IXS Enterprise

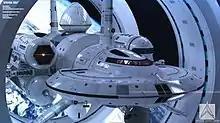
The IXS "Enterprise" as imagined by Mark Rademaker

IXS "Enterprise" is a conceptual interstellar superluminal spacecraft designed by NASA scientist Dr. Harold G. White, revealed at SpaceVision 2013, designed for the goal of achieving warp travel. The conceptual spacecraft would make use of a modified version of the Alcubierre drive. Dr. White is currently running the White–Juday warp-field interferometer experiment in order to develop a proof of concept for Alcubierre-style warp travel, when possible. The Alcubierre drive uses exotic matter (not to be confused with antimatter) to travel faster than light.